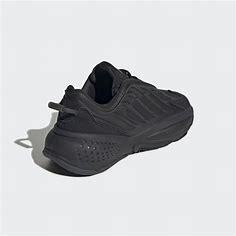
Brand: Adidas
Model: Ozrah